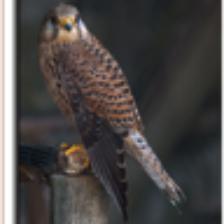
Label: NonHuman